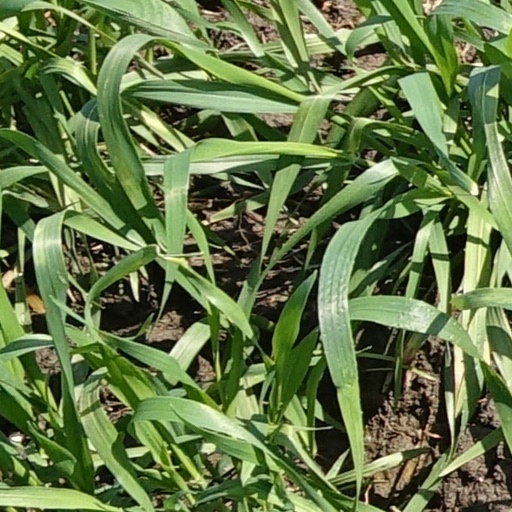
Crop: wheat